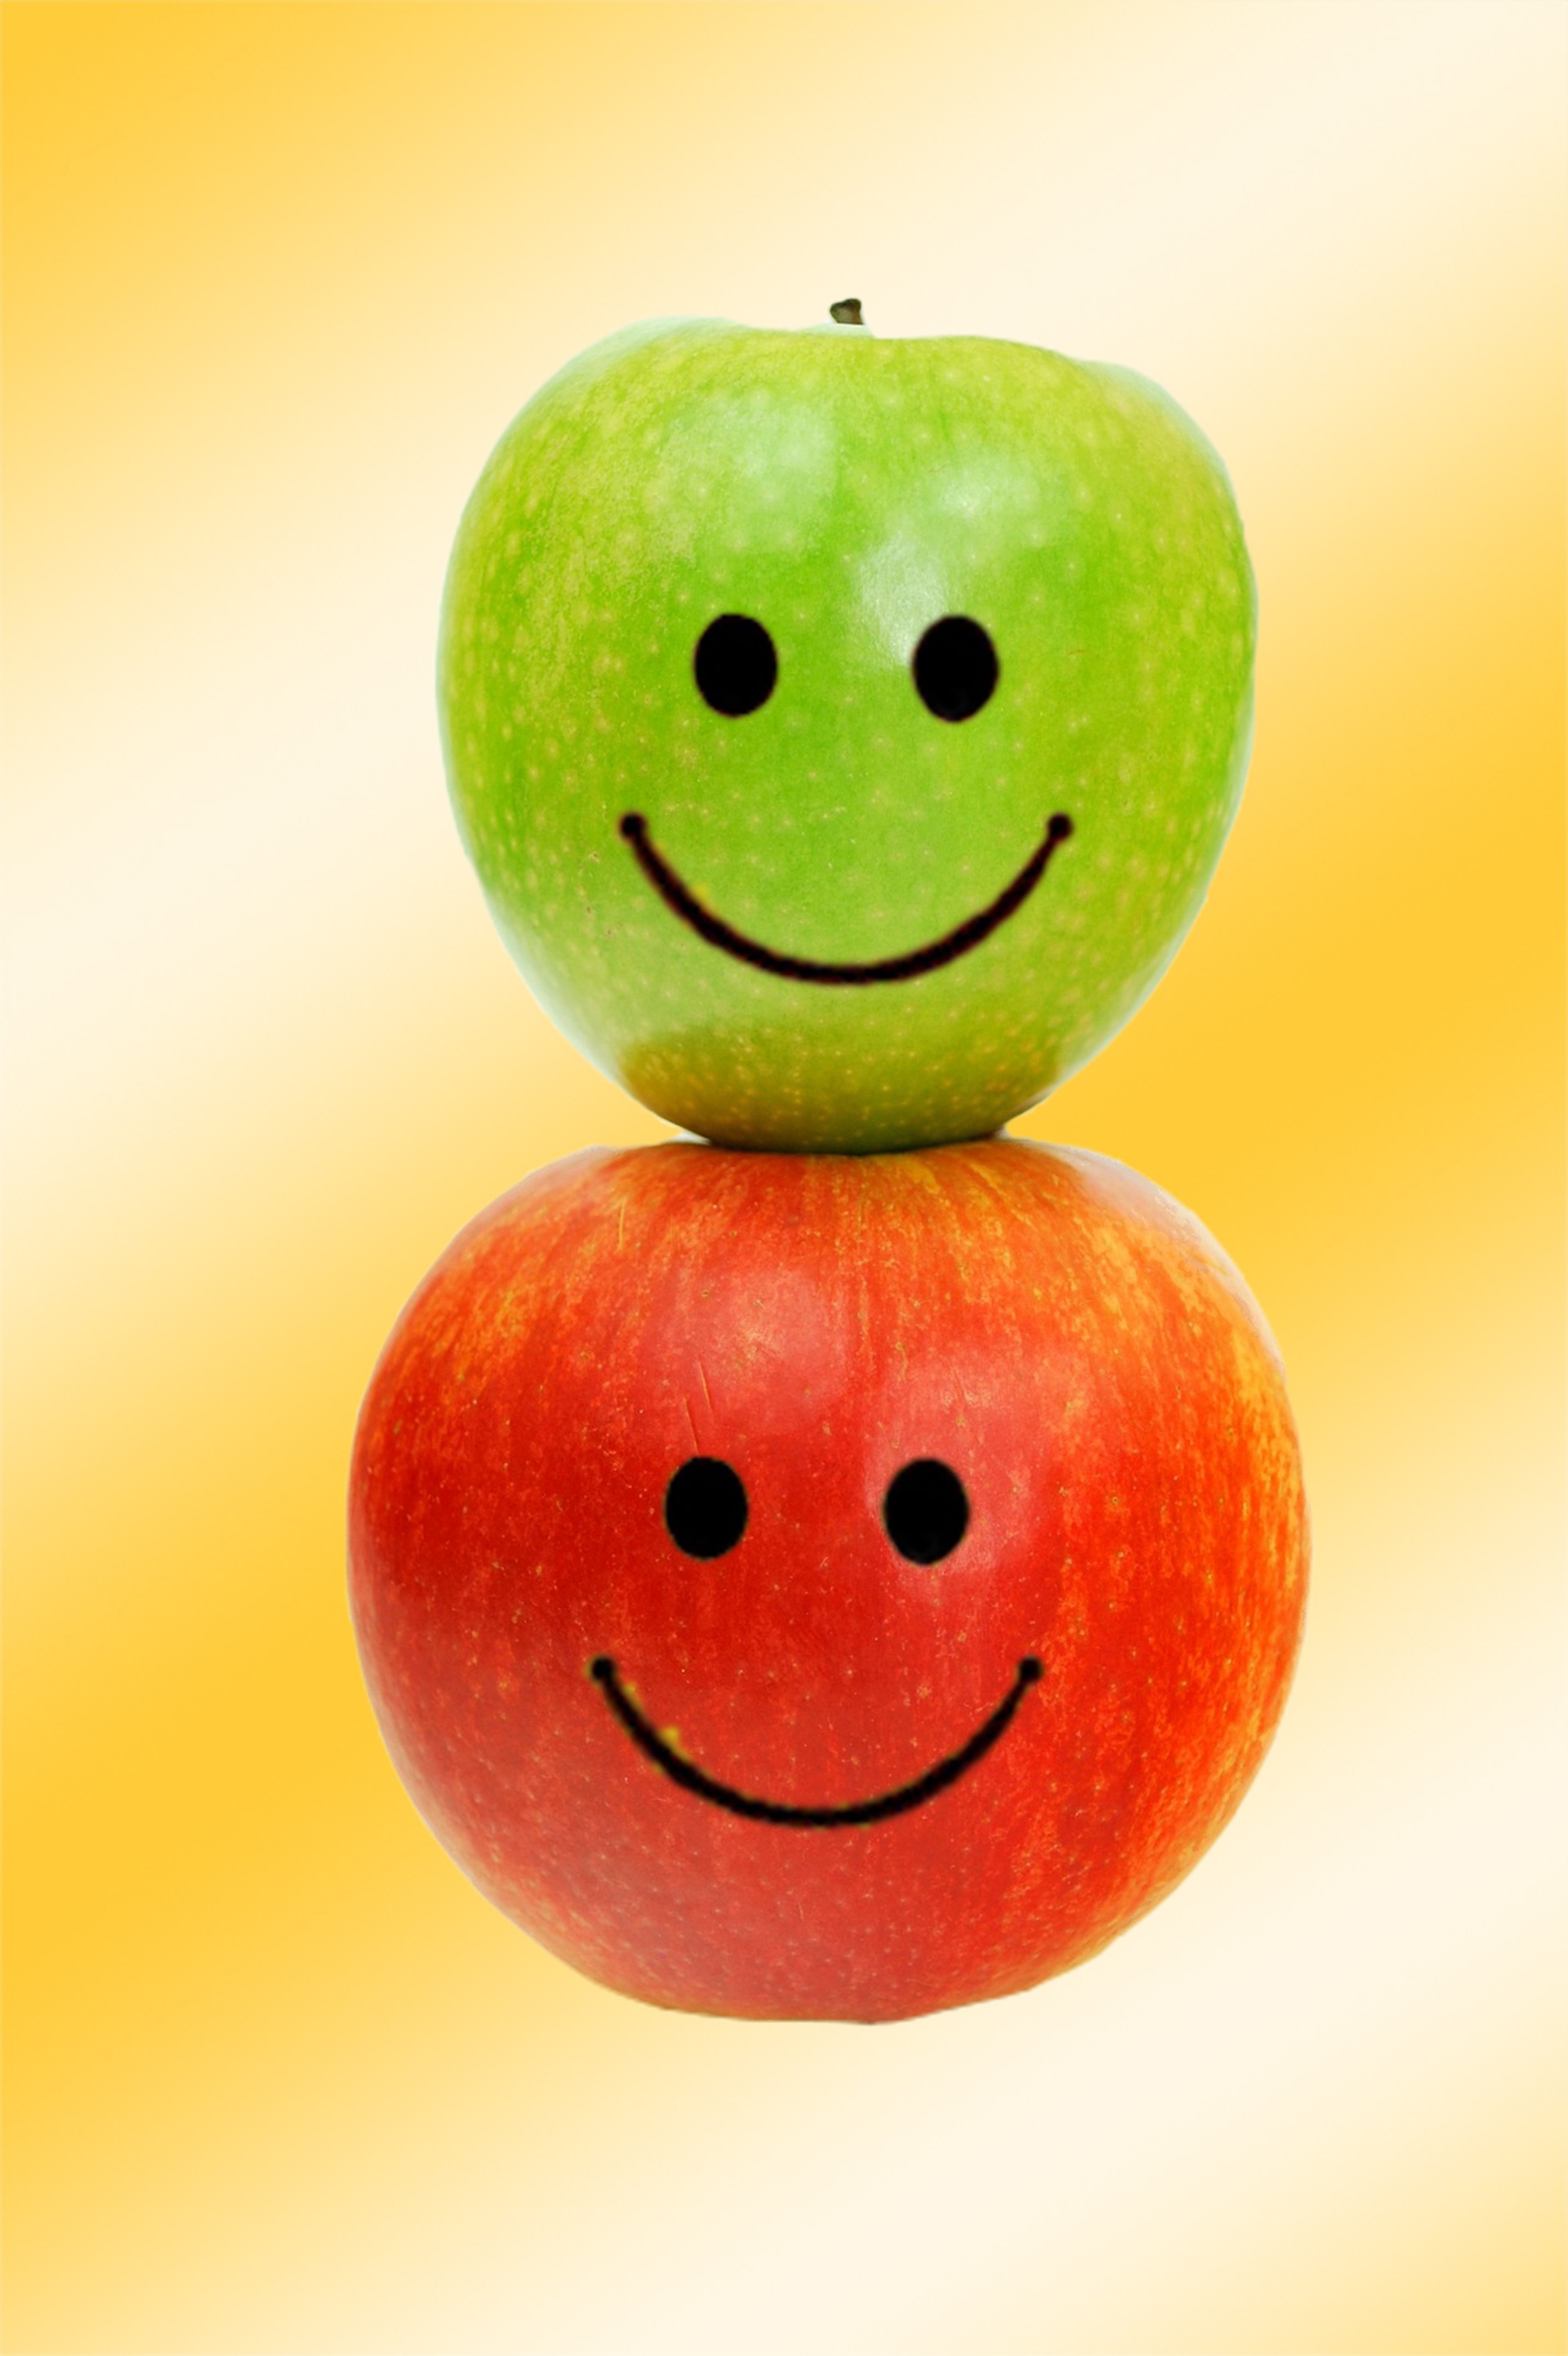
apple, plant, fruit, food, produce, laugh, cheerful, funny, image editing, flowering plant, rose family, granny smith, land plant